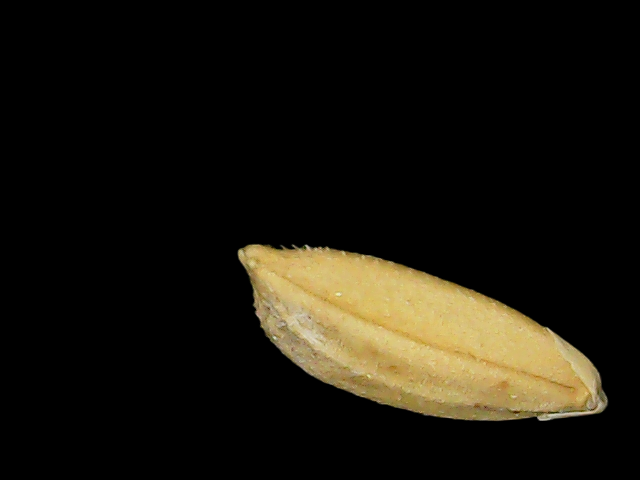
Rice variety: Binadhan10